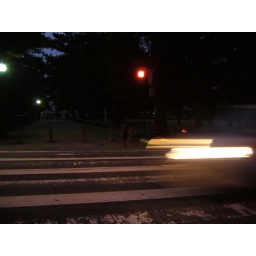
Deer waiting for the light to cross a street near Nara Park.